Picocassette

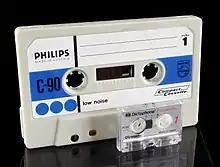
A picocassette compared to a Compact cassette

It is approximately half the size of the previous Microcassette, and was intended for highly portable dictation devices. With a tape speed of 9 mm/s, each cassette could hold up to 60 minutes of dictation, 30 minutes per side. The signal-to-noise ratio was 35 dB. The widest dimension of the picocassette was near .